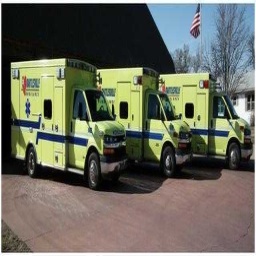
Label: ambulance